Question: Please indicate a possible affordance area of the book that can be used for holding
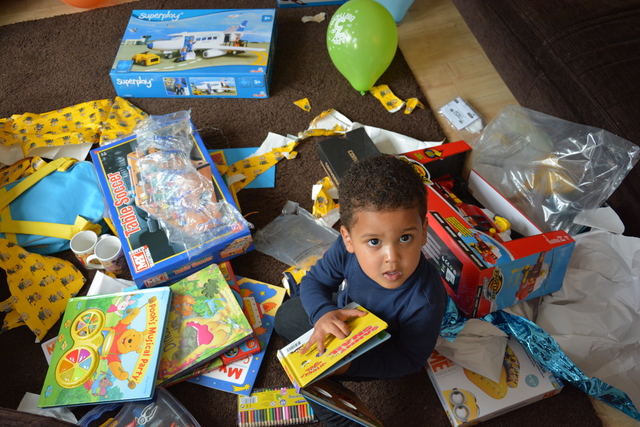
Answer: [271.5, 298.5, 392.5, 426.5]